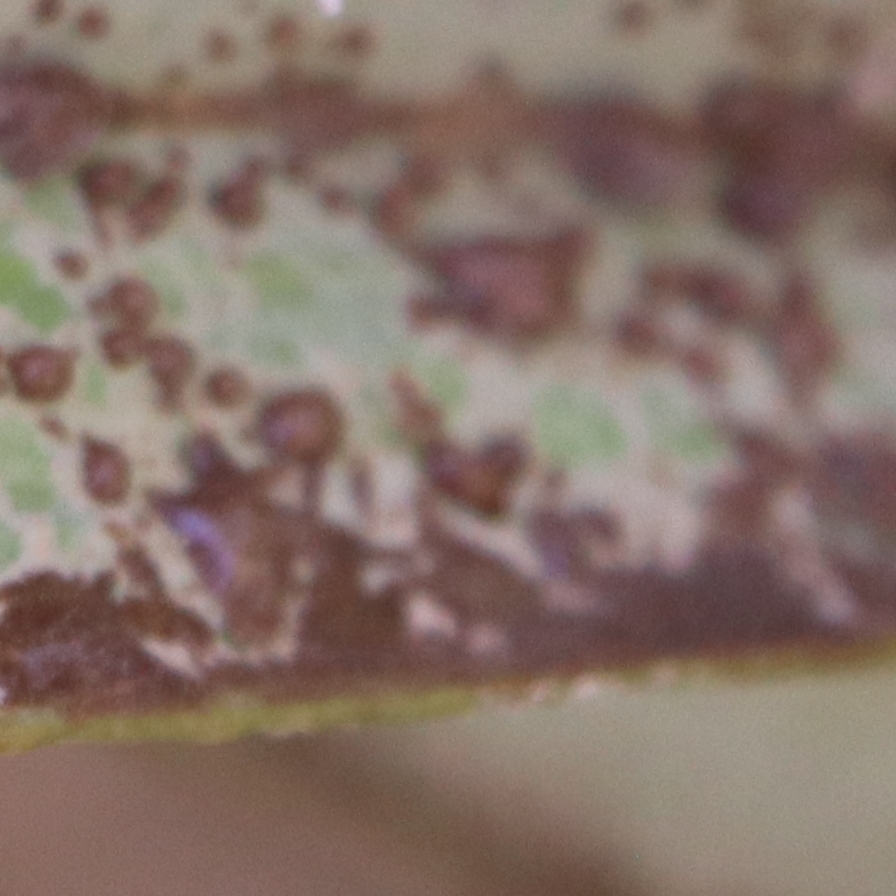
Label: Honey